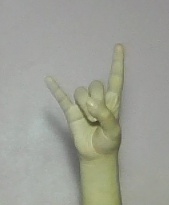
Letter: la